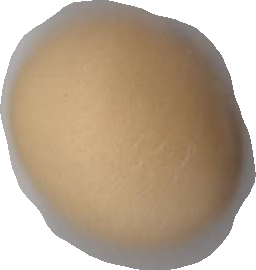
Variety: Grobogan